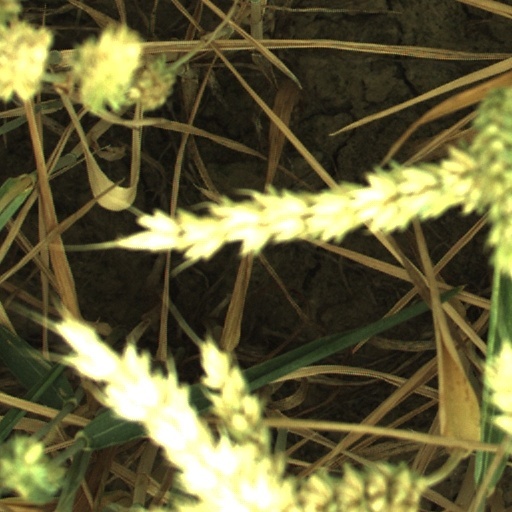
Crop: wheat